John Goodman

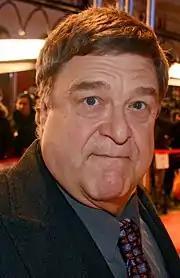
Goodman in 2014

In 2011, Goodman was a guest star on the third season of "Community". He also voiced a character in the video game "Rage" voicing Dan Hagar, and played movie studio chief Al Zimmer in the Academy Award–winning live action film "The Artist", as well as Best Picture nominee "Extremely Loud & Incredibly Close" the same year. Also in 2011, Goodman starred in Kevin Smith's "Red State" playing ATF Agent Joseph Keenan. In February 2012, it was reported that Goodman would reunite with Roseanne Barr for a new NBC pilot titled "Downwardly Mobile". The series would have had Goodman portray a bachelor mechanic who resides in a trailer park, and would have used the standard multiple-camera setup traditionally found in sitcoms; however, the series' option was not picked up by the network.